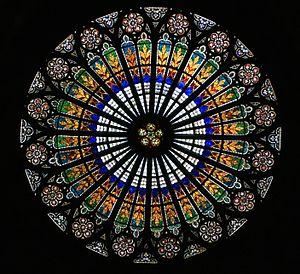
Rosace de la cathédrale de Strasbourg